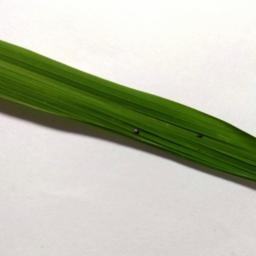
Label: Rice___Brown_Spot